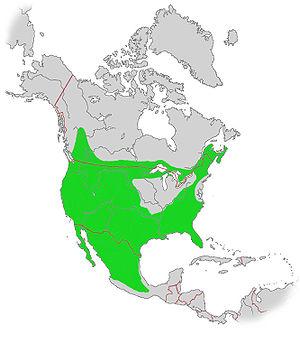
Le Lynx roux, aussi appelé Lynx bai, Chat sauvage en français québécois, Chat tigré en français cadien et Bobcat en anglais est un félin du genre Lynx qui vit en Amérique du Nord. Avec douze sous-espèces reconnues, ses populations s’étalent entre le sud du Canada et le nord du Mexique, en englobant la majeure partie des États-Unis. Ce prédateur occupe une vaste gamme d’habitats, depuis les zones boisées jusqu’aux régions semi-désertiques, incluant les zones urbaines et les environnements marécageux.